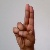
The image shows a hand gesture representing the letter 'U' in Indian Sign Language.